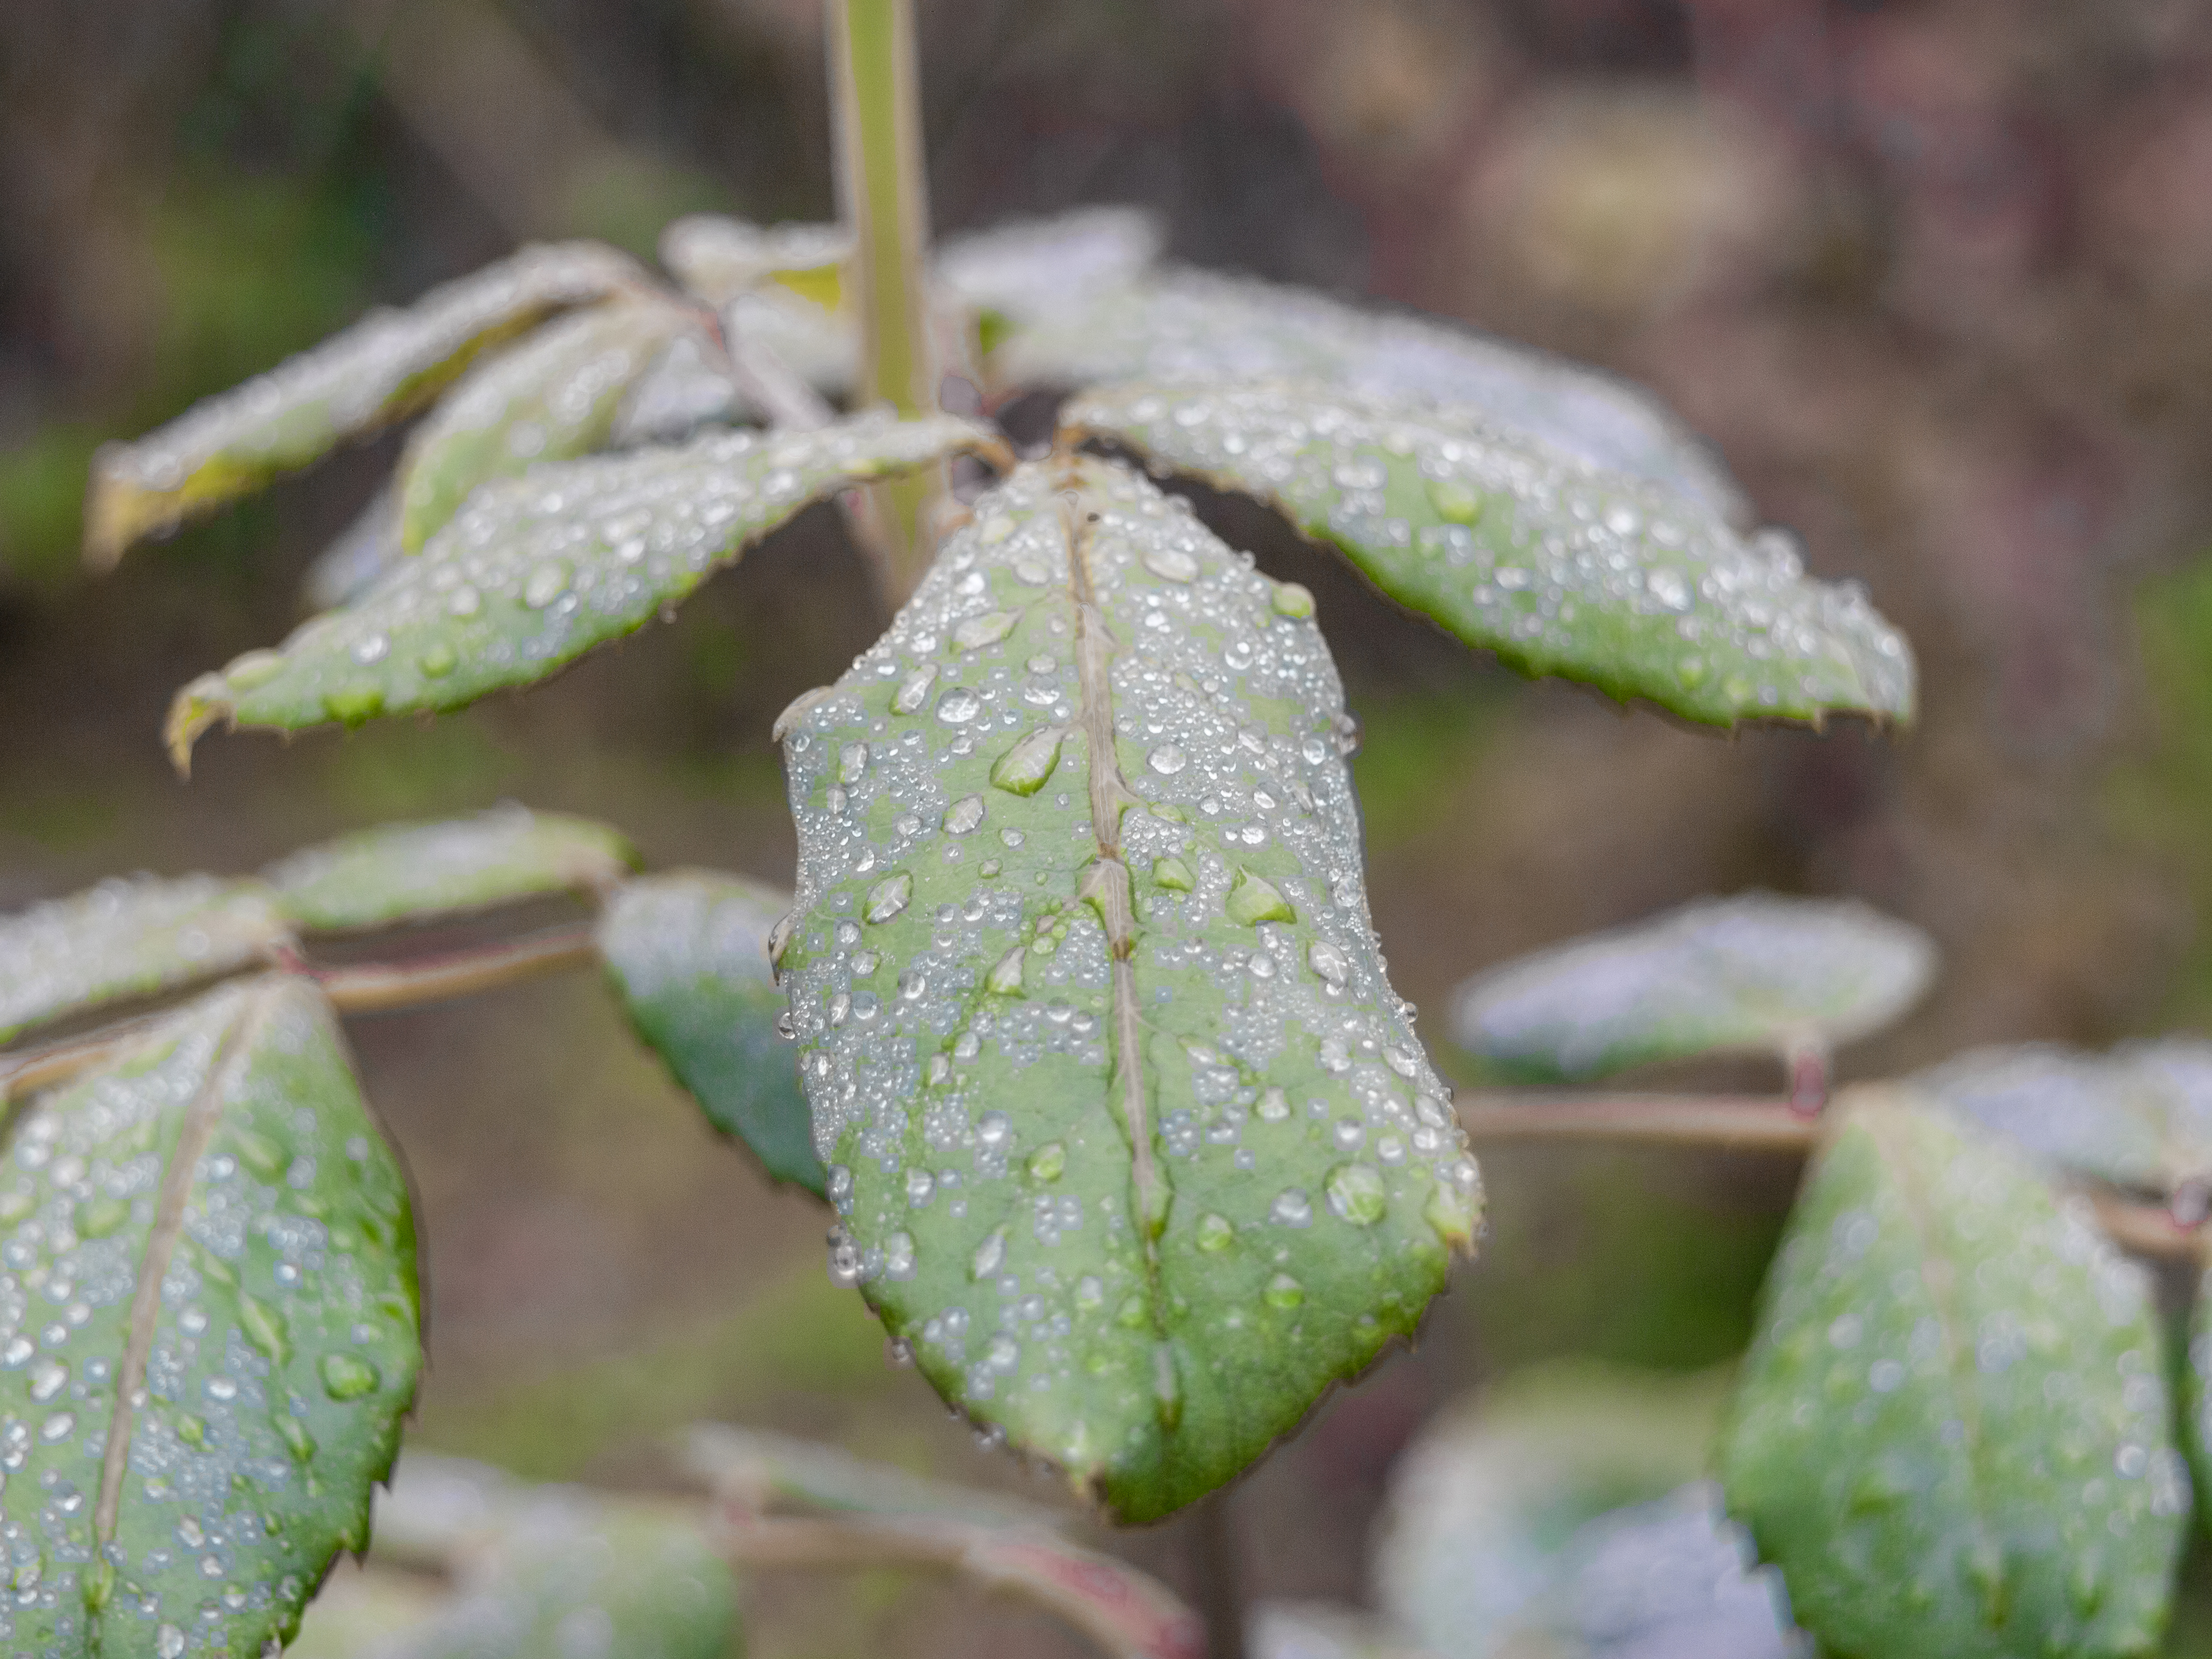
image, flower, leaf, water, plant, frost, dew, flowering plant, moisture, terrestrial plant, plant pathology, nettle family